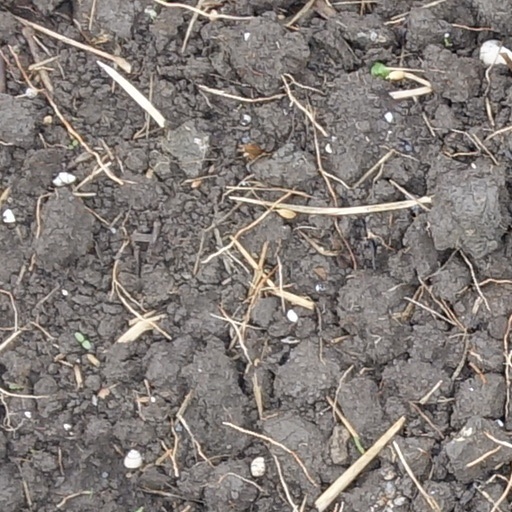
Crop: wheat